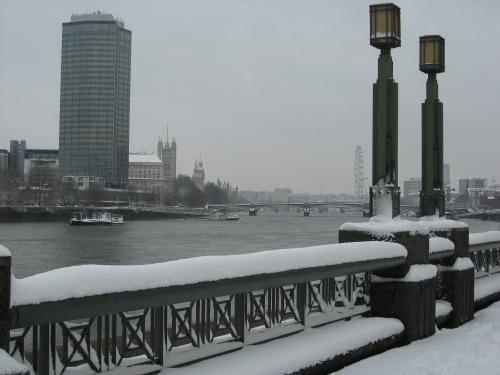
Weather: snow or frosty